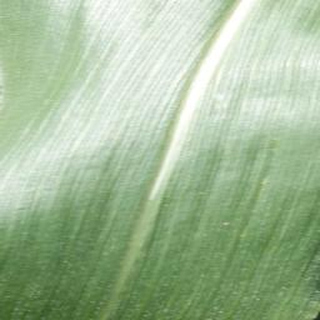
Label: healthy_corn